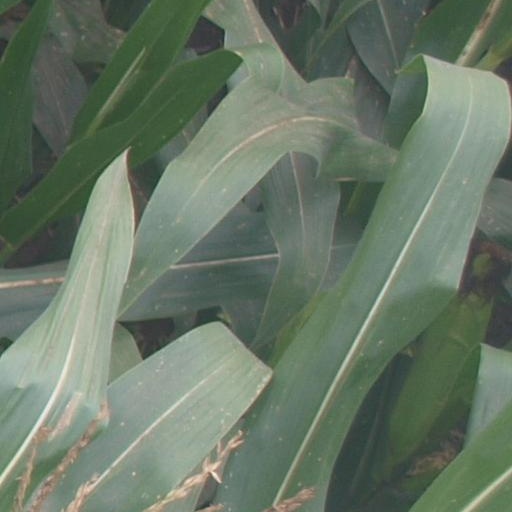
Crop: maize; corn